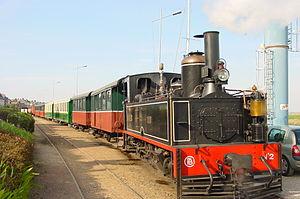
Une voie ferrée d'intérêt local, dit aussi chemin de fer d'intérêt local, est une ligne de chemin de fer secondaire ou de tramway construite par des collectivités locales en France. Desservant des zones rurales peu peuplées qui n'étaient pas irriguées par le réseau d'intérêt général, concessions des grandes Compagnies, ces voies ferrées étaient construites et exploitées à l'économie.
Le Chemin de fer de la baie de Somme est un chemin de fer touristique français, géré par une association sans but lucratif, qui circule de février à décembre entre Le Crotoy et Cayeux-sur-Mer via Noyelles-sur-Mer et Saint-Valery-sur-Somme, sur une ligne à voie métrique appartenant à l'ancien réseau d'intérêt local de la Somme. Il dessert trois stations balnéaires de la Baie de Somme : Le Crotoy, Saint-Valery-sur-Somme et Cayeux-sur-Mer.